A. K. Brohi

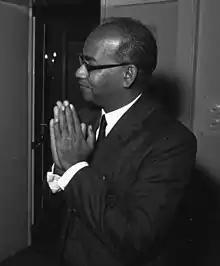

Allah Bukhsh Karim Bukhsh Brohi ((1915 – 1987) known as A.K. Brohi) was a Pakistani politician and lawyer. He originated from Shikarpur in Sindh. He was the first partner, and mentor of famous Indian lawyer Ram Jethmalani as acknowledged in his authorized biography.